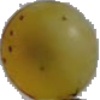
Label: Grape White 3